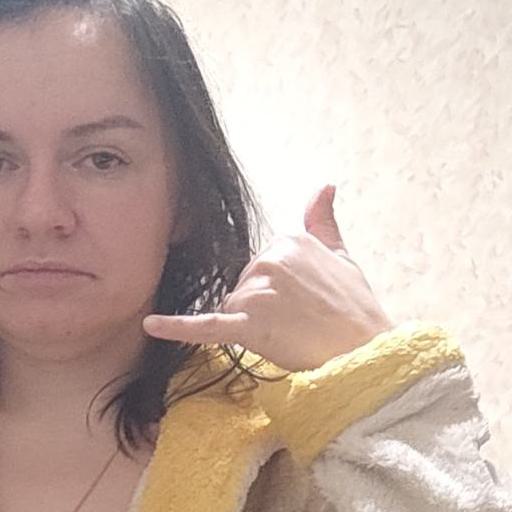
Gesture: call